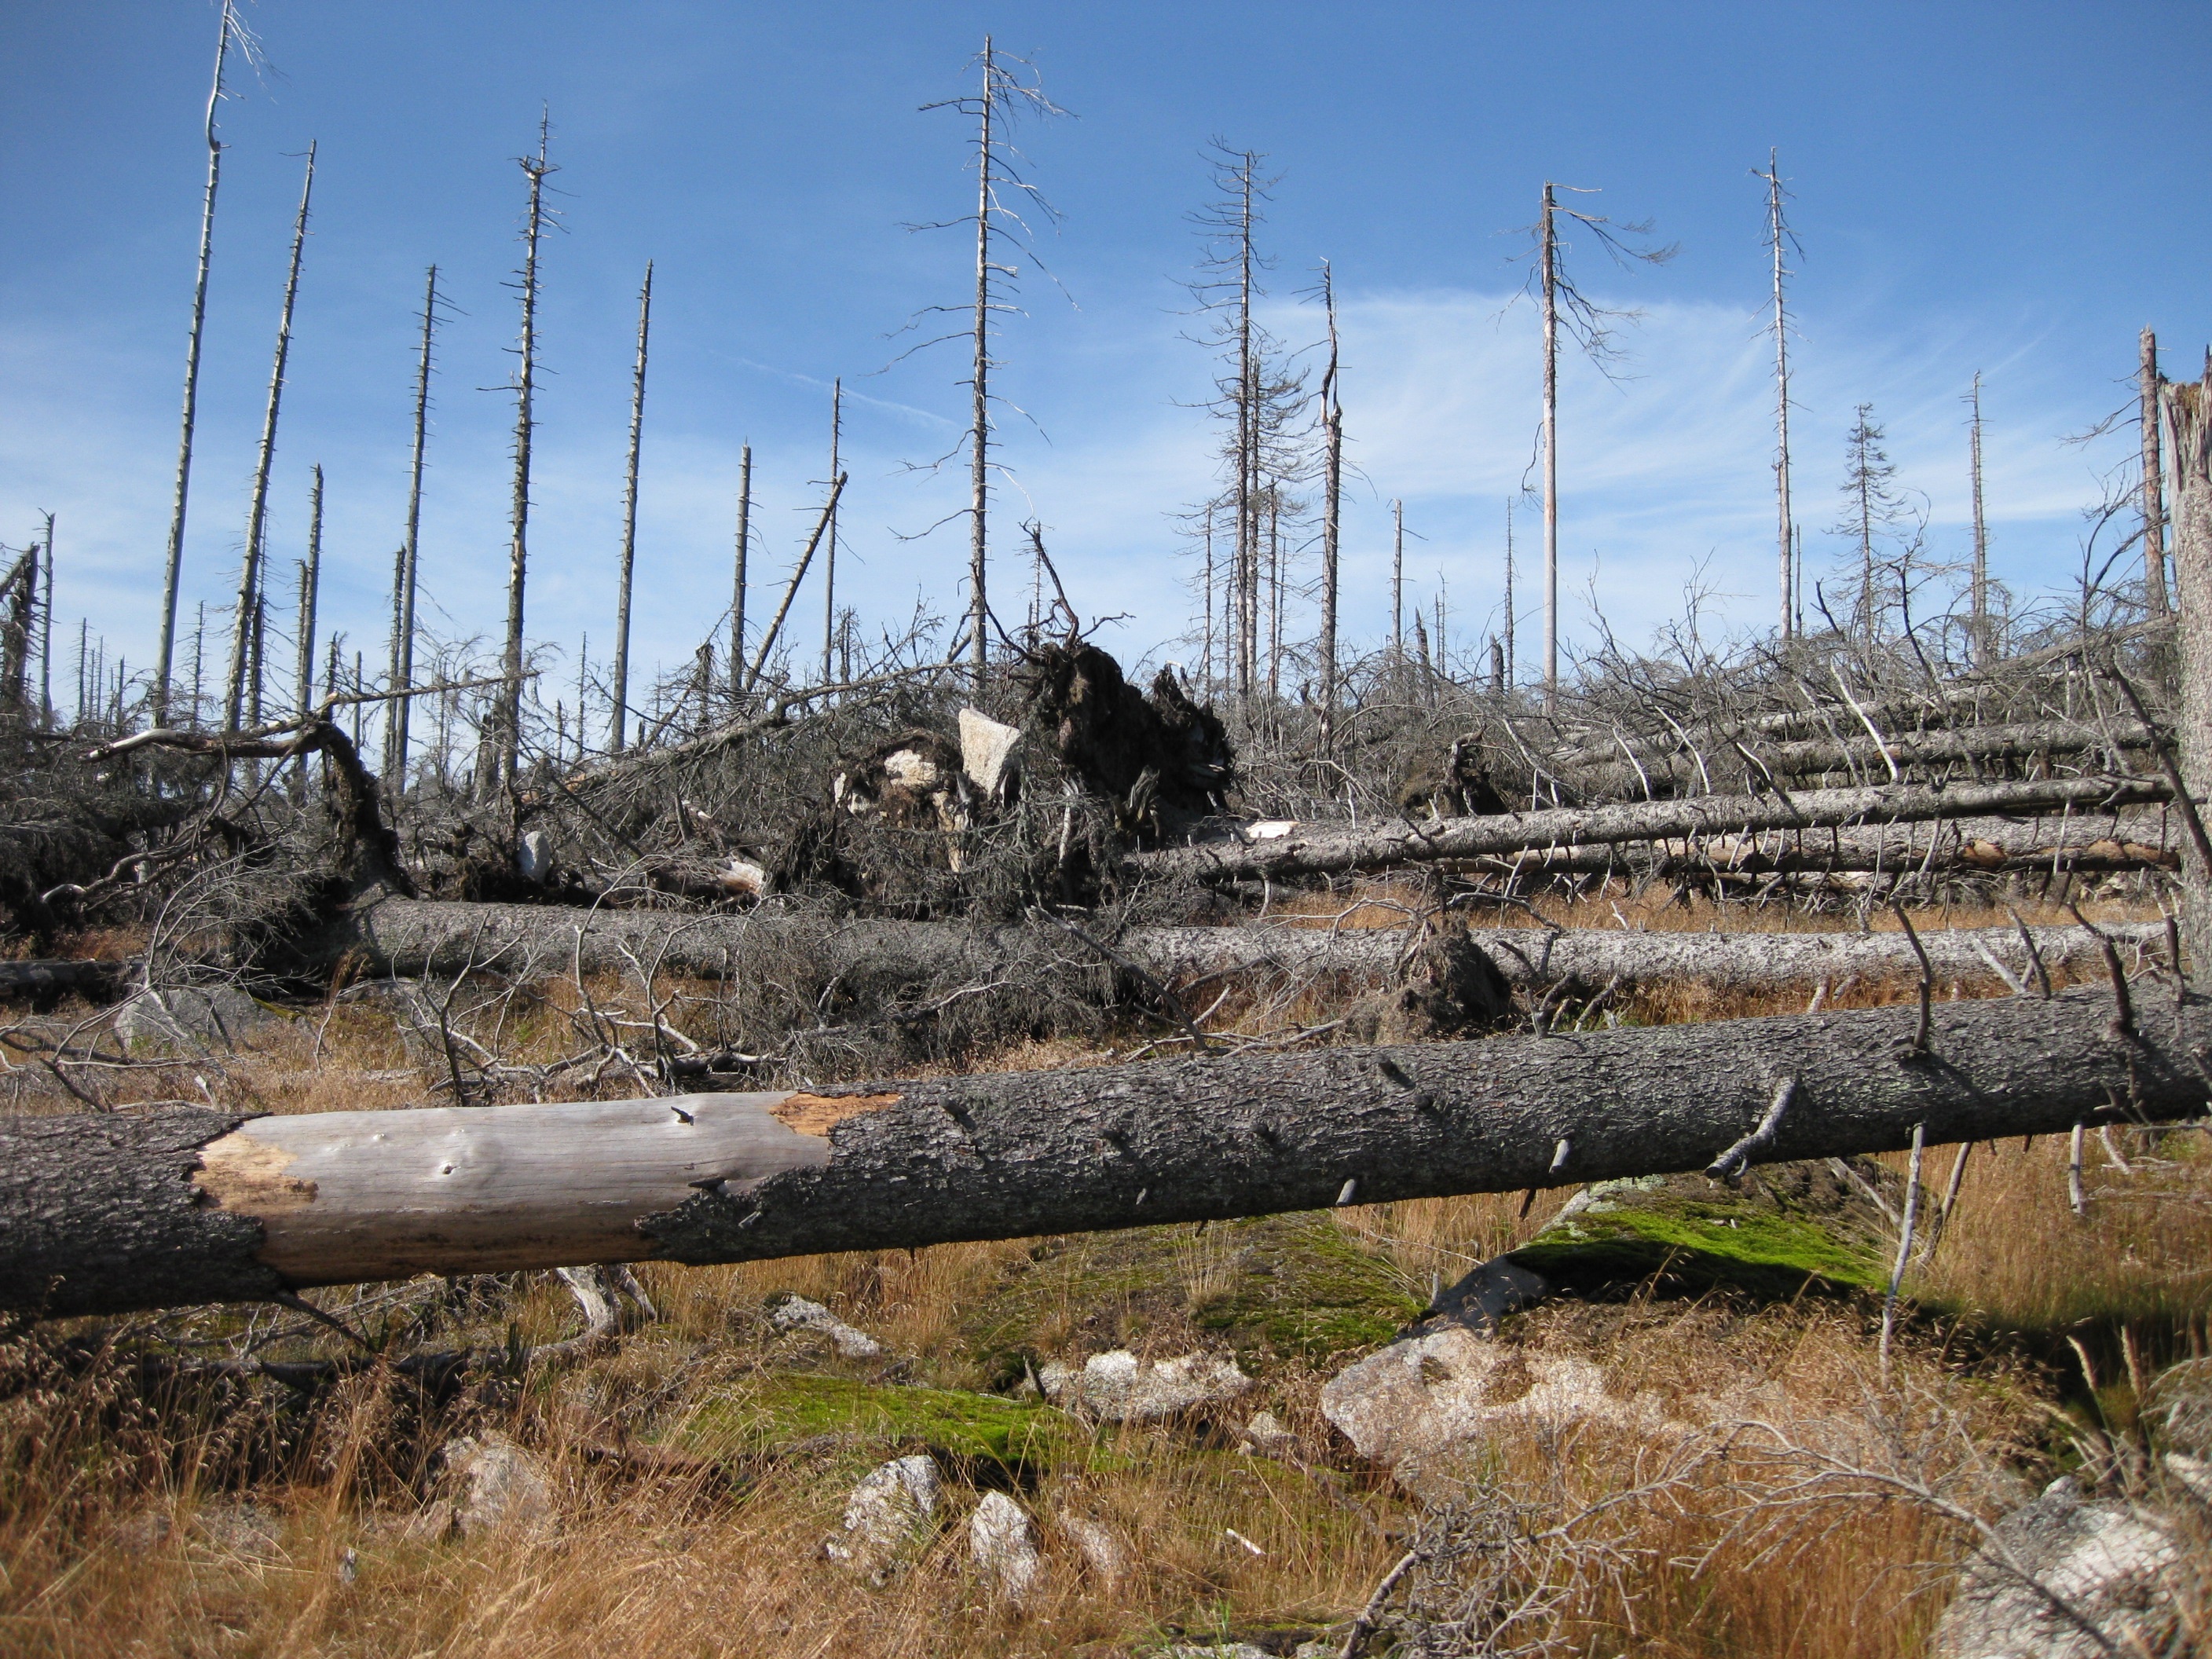
trees, ruins, grove, waldsterben, kahl, rural area, dead plant